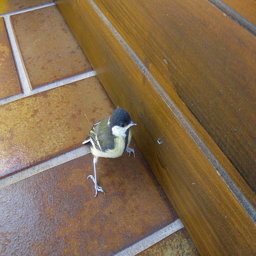
A small bird on a floor next to a wall.
A bird is walking around on the tile
A little white and black bird stands on a vinyl floor near a wood wall.
A small bird sitting on a tile floor next to a wall
A small bird walking on the ground. next to a wall.